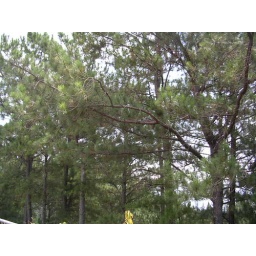
pine trees around the hotel